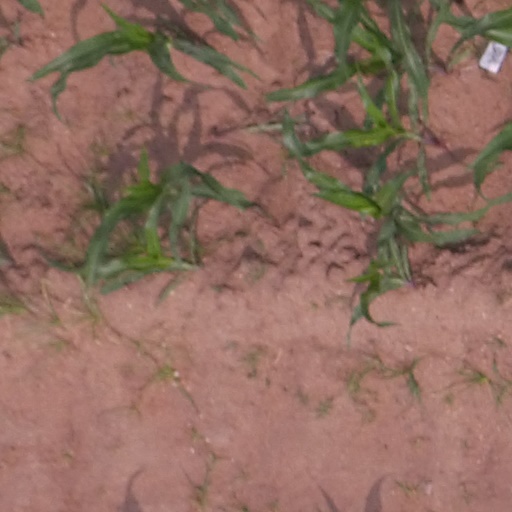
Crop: maize; corn